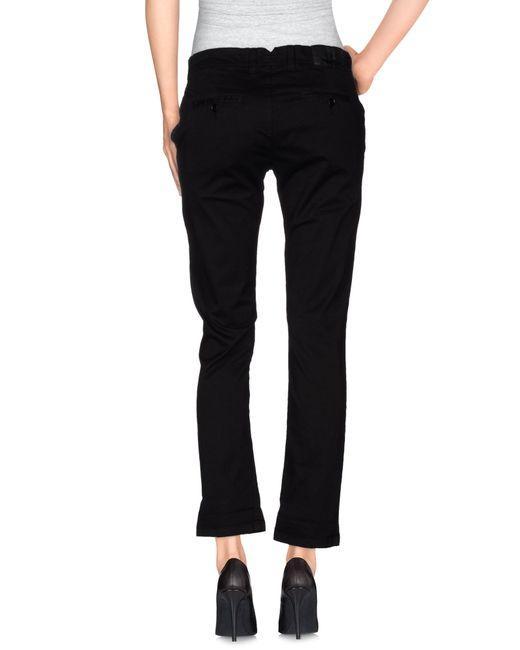
Schwarze formale knöchellange Baumwollhose